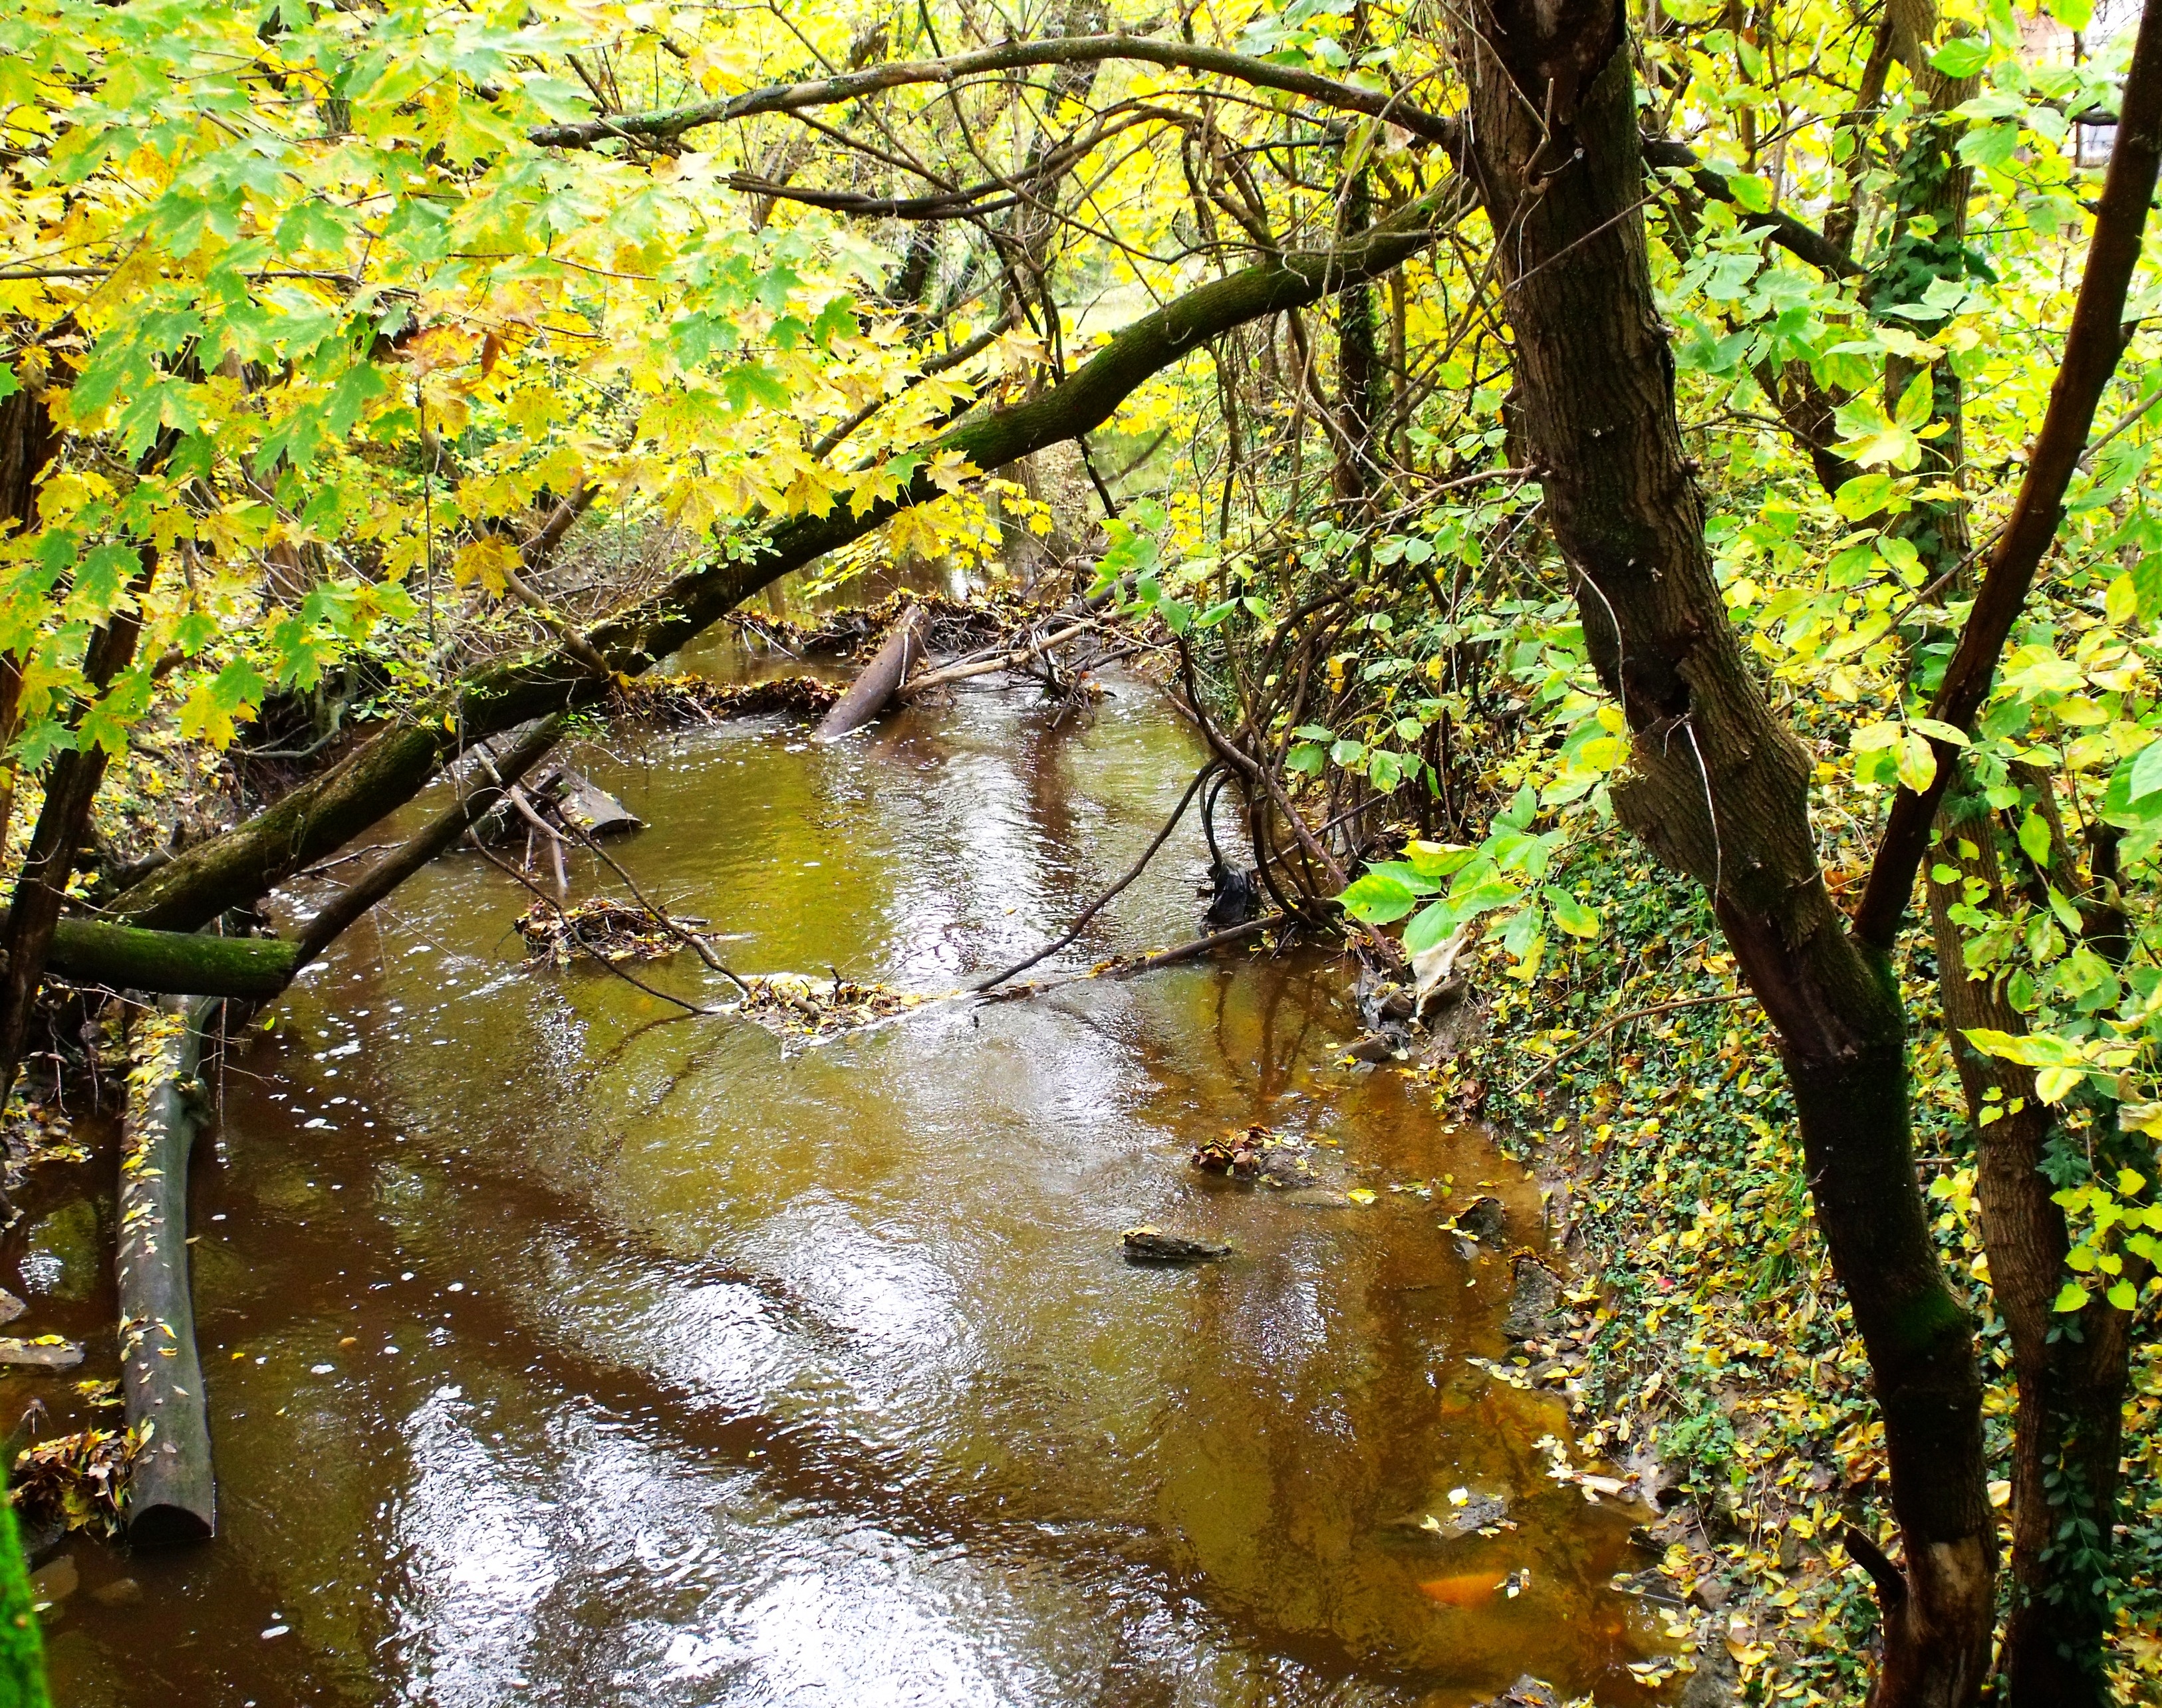
tree, water, nature, forest, creek, swamp, wilderness, branch, sunlight, leaf, flower, river, summer, pond, wildlife, stream, brook, green, reflection, jungle, autumn, season, trees, rainforest, wetland, woodland, habitat, water feature, rivulet, natural environment, woody plant